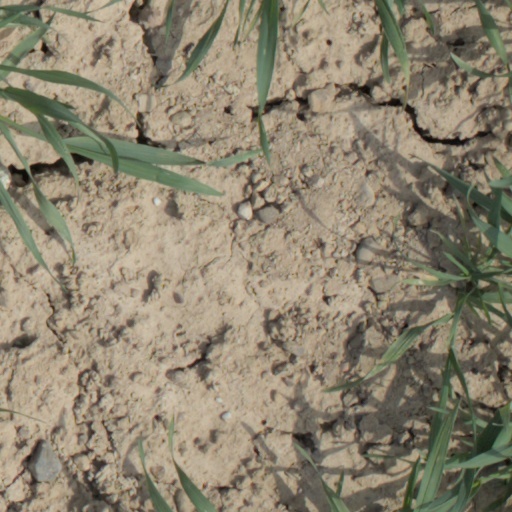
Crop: wheat